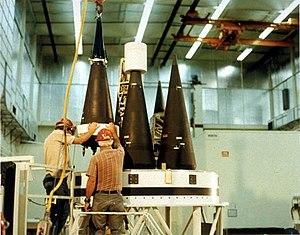
Le Strategic Air Command, ou SAC, était un grand commandement de l'United States Air Force, formé en 1946 pour regrouper les unités de bombardement stratégique de l'USAF, destinées en particulier à employer les armes nucléaires des États-Unis. Il regroupait aussi bien des unités de bombardiers, que d'avions ravitailleurs, de chasseurs d'escorte, mais aussi de missiles balistiques intercontinentaux.
La W87 est une ogive thermonucléaire américaine conçue pour être embarquée dans les ICBM LGM-118A Peacekeeper.